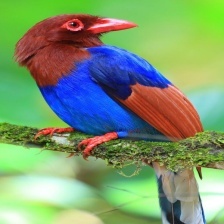
Species: SRI LANKA BLUE MAGPIE
Scientific name: UROCISSA ORNATA
ImageNet parent category: magpie